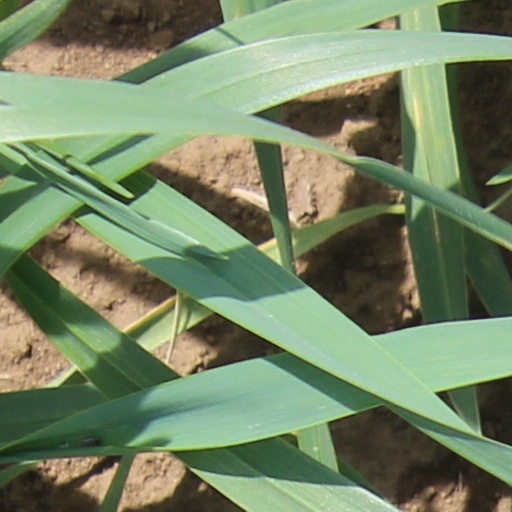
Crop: wheat